Witold Pahl

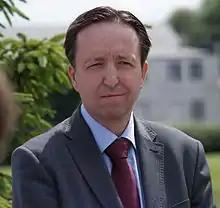
Witold Pahl in 2010

Witold Pahl (born 7 December 1961) is a Polish politician from the Civic Platform.